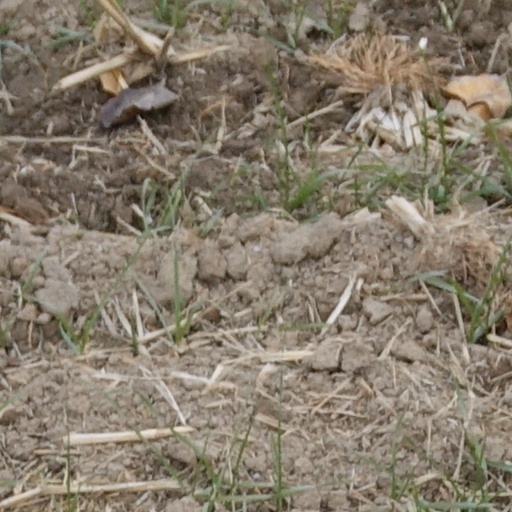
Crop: wheat